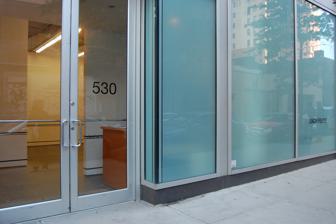
Building: Zach Feuer Gallery
Country: United States of America
Year built: 2000
Zach Feuer Gallery in New York City The Zach Feuer Gallery was a contemporary art gallery that operated from 2000 to 2016 in New York City ; Hudson, New York ; and Los Angeles . History Zach Feuer Gallery was founded in 2000 as the LFL Gallery by Nick Lawrence, Russell LaMontagne and Zach Feuer. It was originally located on a fourth floor space on 26th Street in Chelsea, Manhattan . In 2002, the gallery moved to a first floor space on 24th Street, briefly sharing space with an art book gallery owned by one of the partners. In 2004, Zach Feuer purchased the gallery from his partners and changed the gallery name to "Zach Feuer Gallery". In 2010, the gallery moved to the Dia Art Foundation 's old space on 22nd Street. In 2015 Zach Feuer merged galleries with Joel Mesler (previously of Untitled Gallery) and relocated to two spaces on the Lower East Side on Manhattan. Some of the artists exhibited by Zach Feuer Gallery include Mark Flood , Brad Troemel , Dasha Shishkin , Jeremy DePrez Phoebe Washburn , Nathalie Djurberg , Jon Rafman , Tamy Ben-Tor , and Dana Schutz . Zach Feuer Gallery has also presented historical exhibitions of Michel Auder and Corita Kent . During the summer, Zach Feuer Gallery presents thematic group exhibitions. Past shows include "Jew York" and "Context Message". In 2009, the gallery presented a blood drive in the gallery as a work of art by Kate Levant . The gallery was severely damaged by flooding caused by Hurricane Sandy , with about 98% of the gallery's inventory destroyed. The Gallery rebuilt and reopened 2 months after the storm with a group exhibition. In 2015, the gallery moved to the Lower East Side where is shared a space with Untitled/Joel Mesler gallery to become Feuer/Mesler. Originally sharing two locations in the Lower East Side, the galleries later consolidated to a single space on Orchard Street . In 2016 Zach Feuer transferred ownership of Feuer / Mesler Gallery to Marinaro Gallery and moved full-time to Upstate NY, where he currently teaches. New Art Dealers Alliance Zach Feuer Gallery is a co-founder of the New Art Dealers Alliance . Many of the meetings with the co-founders and original members took place at Zach Feuer's home from 2001 to 2003. Kantor Feuer Gallery, Los Angeles, CA From 2004 to 2007 Zach Feuer Gallery partnered with Niels Kantor to open Kantor Feuer Gallery in Los Angeles. The Gallery operated out of 4,000-square-foot (370 m 2 ) space on Melrose Avenue . Some of the artists exhibited at Kantor Feuer were: Tauba Auerbach , Mark Grotjahn , Daniel Hesidence , Phoebe Washburn , Jonas Wood, and Andy Warhol . Retrospective Gallery, Hudson, New York In 2014 Zach Feuer Gallery partnered with Joel Mesler to open Retrospective Gallery in Hudson, NY , The Gallery operates out of small storefront on Warren Street, as well as hosts off site exhibitions and a residency. Art loan program In 2009 Zach Feuer Gallery established the Art Loan Program at the Cambridge School of Weston to allow the school community the opportunity to borrow contemporary art for an academic year. Art Omi In 2018 Zach Feuer was appointed director of the Sculpture Park at Omi International Arts Center where he produced projects with various artists including Christopher Wool , David Shrigley , Tschabalala Self and others. References